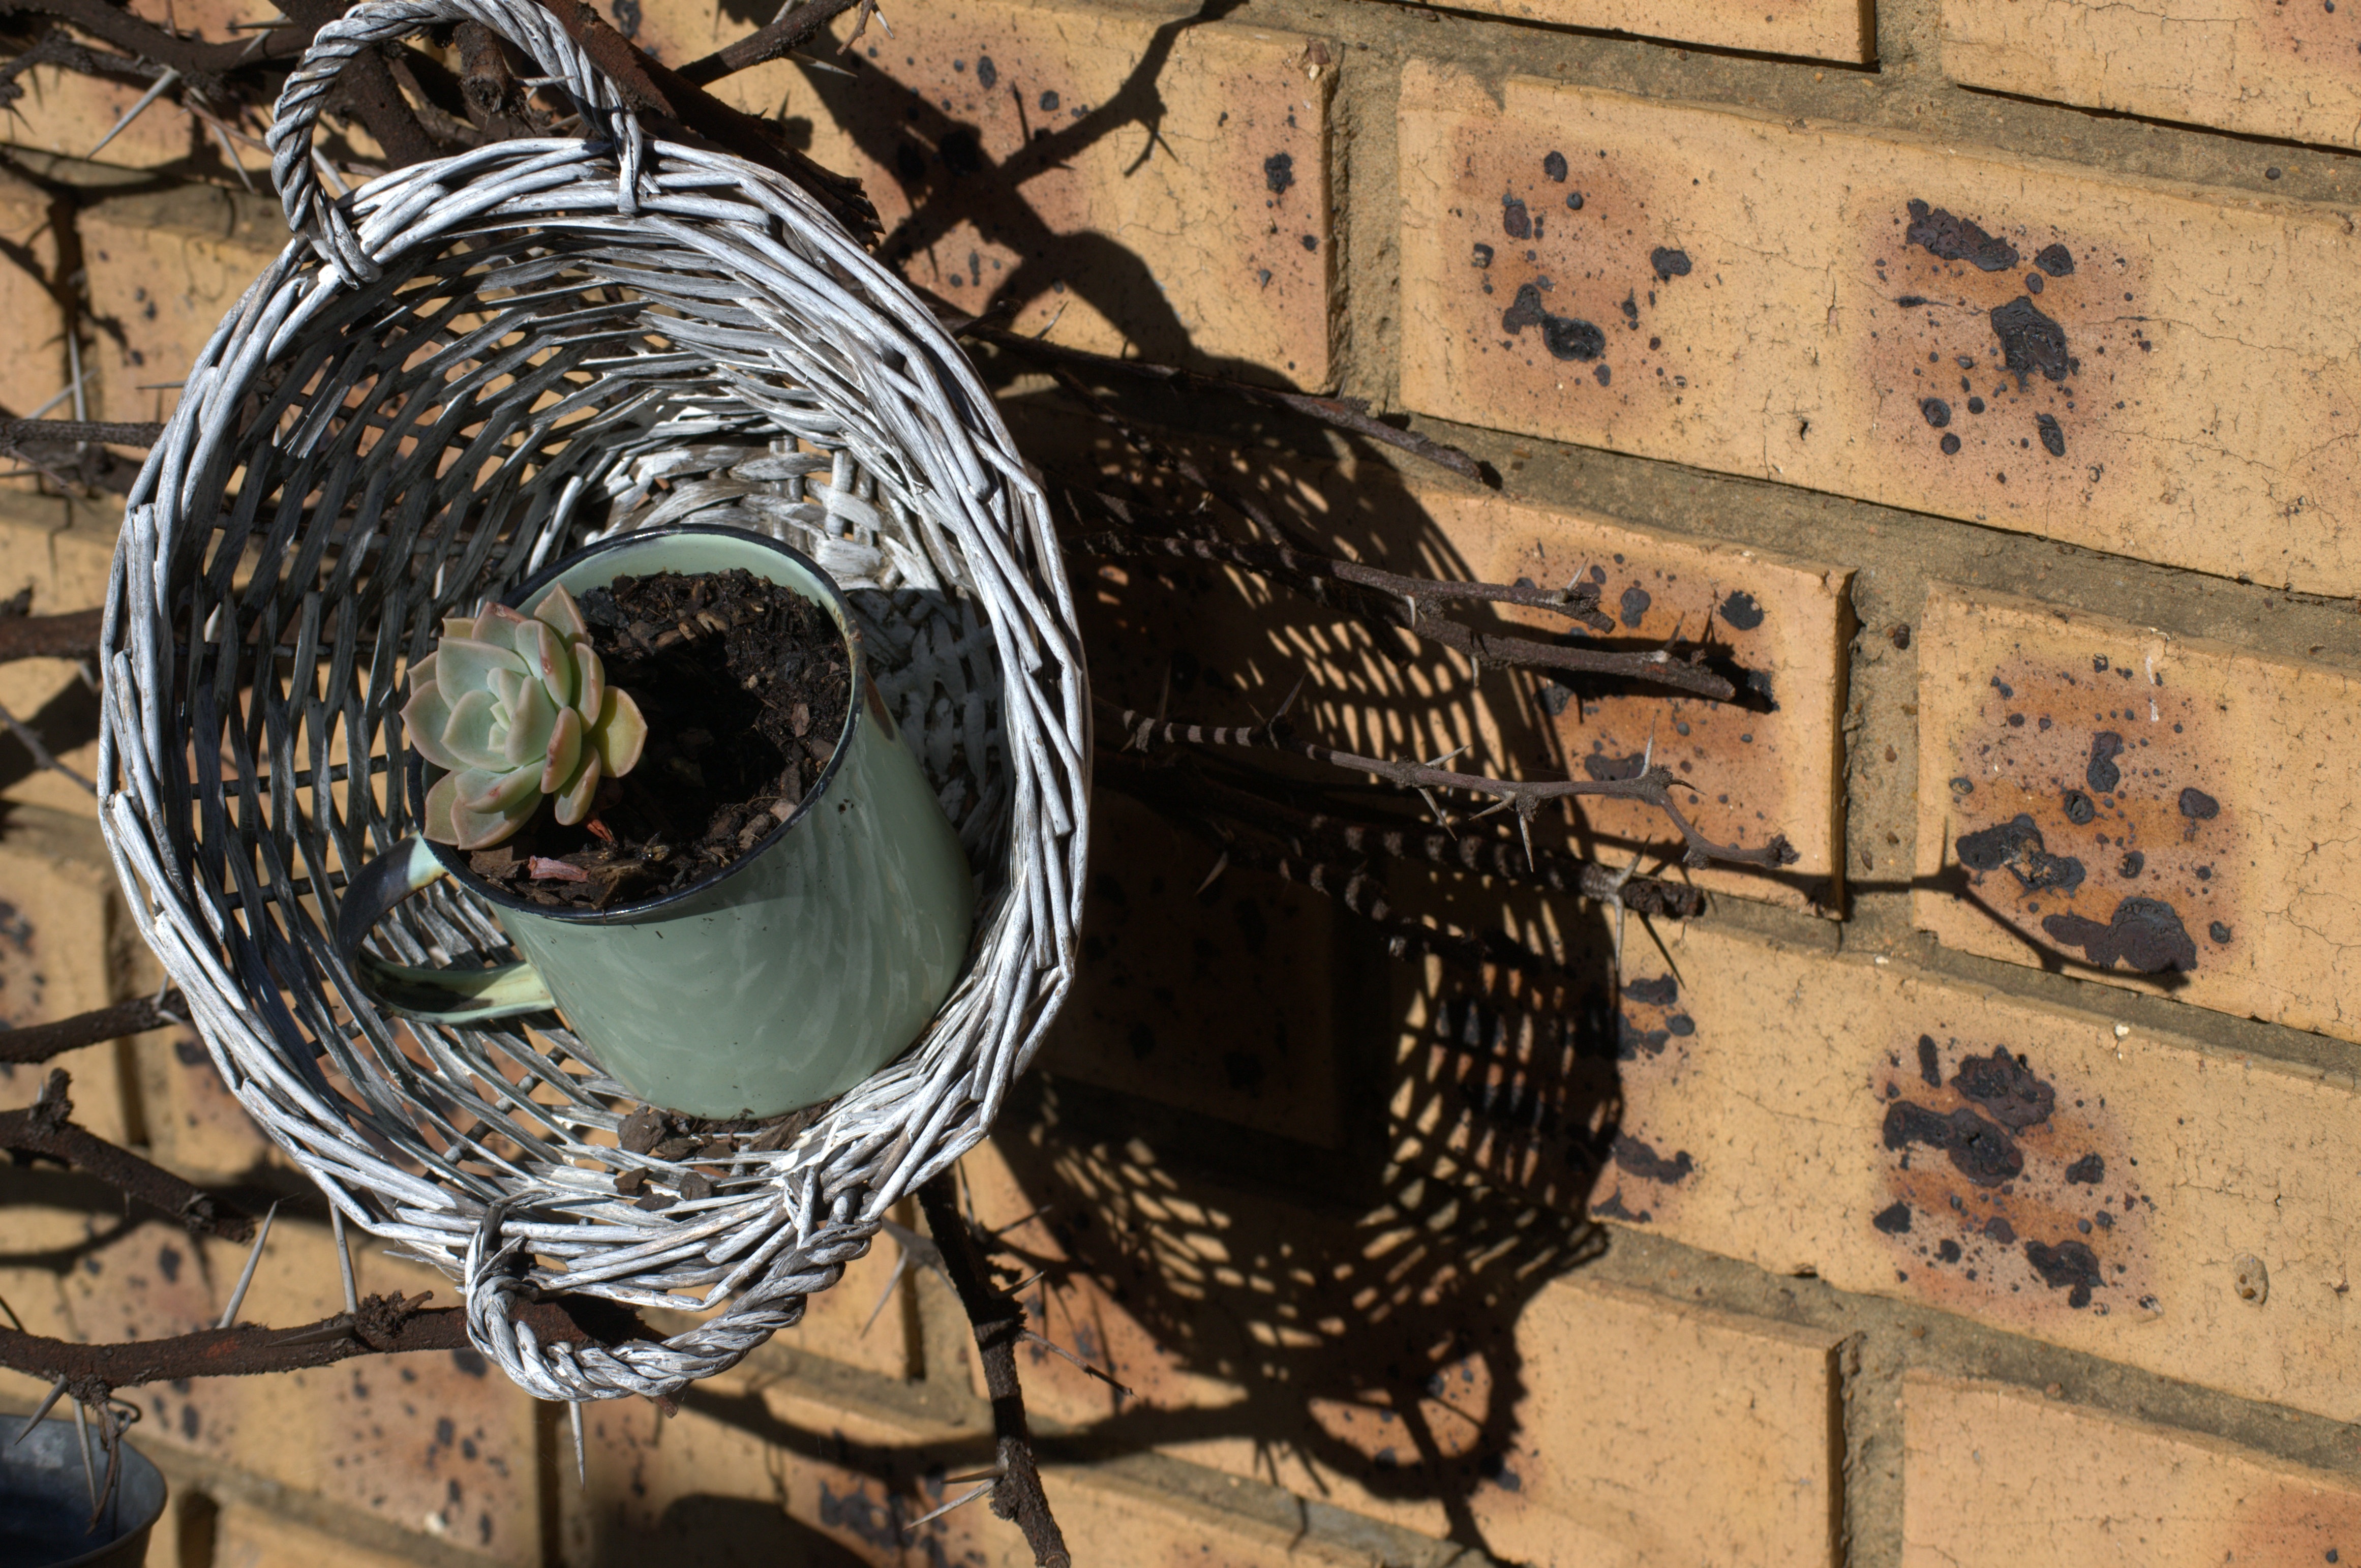
light, wood, wheel, flower, wall, shadow, basket, lighting, tire, iron